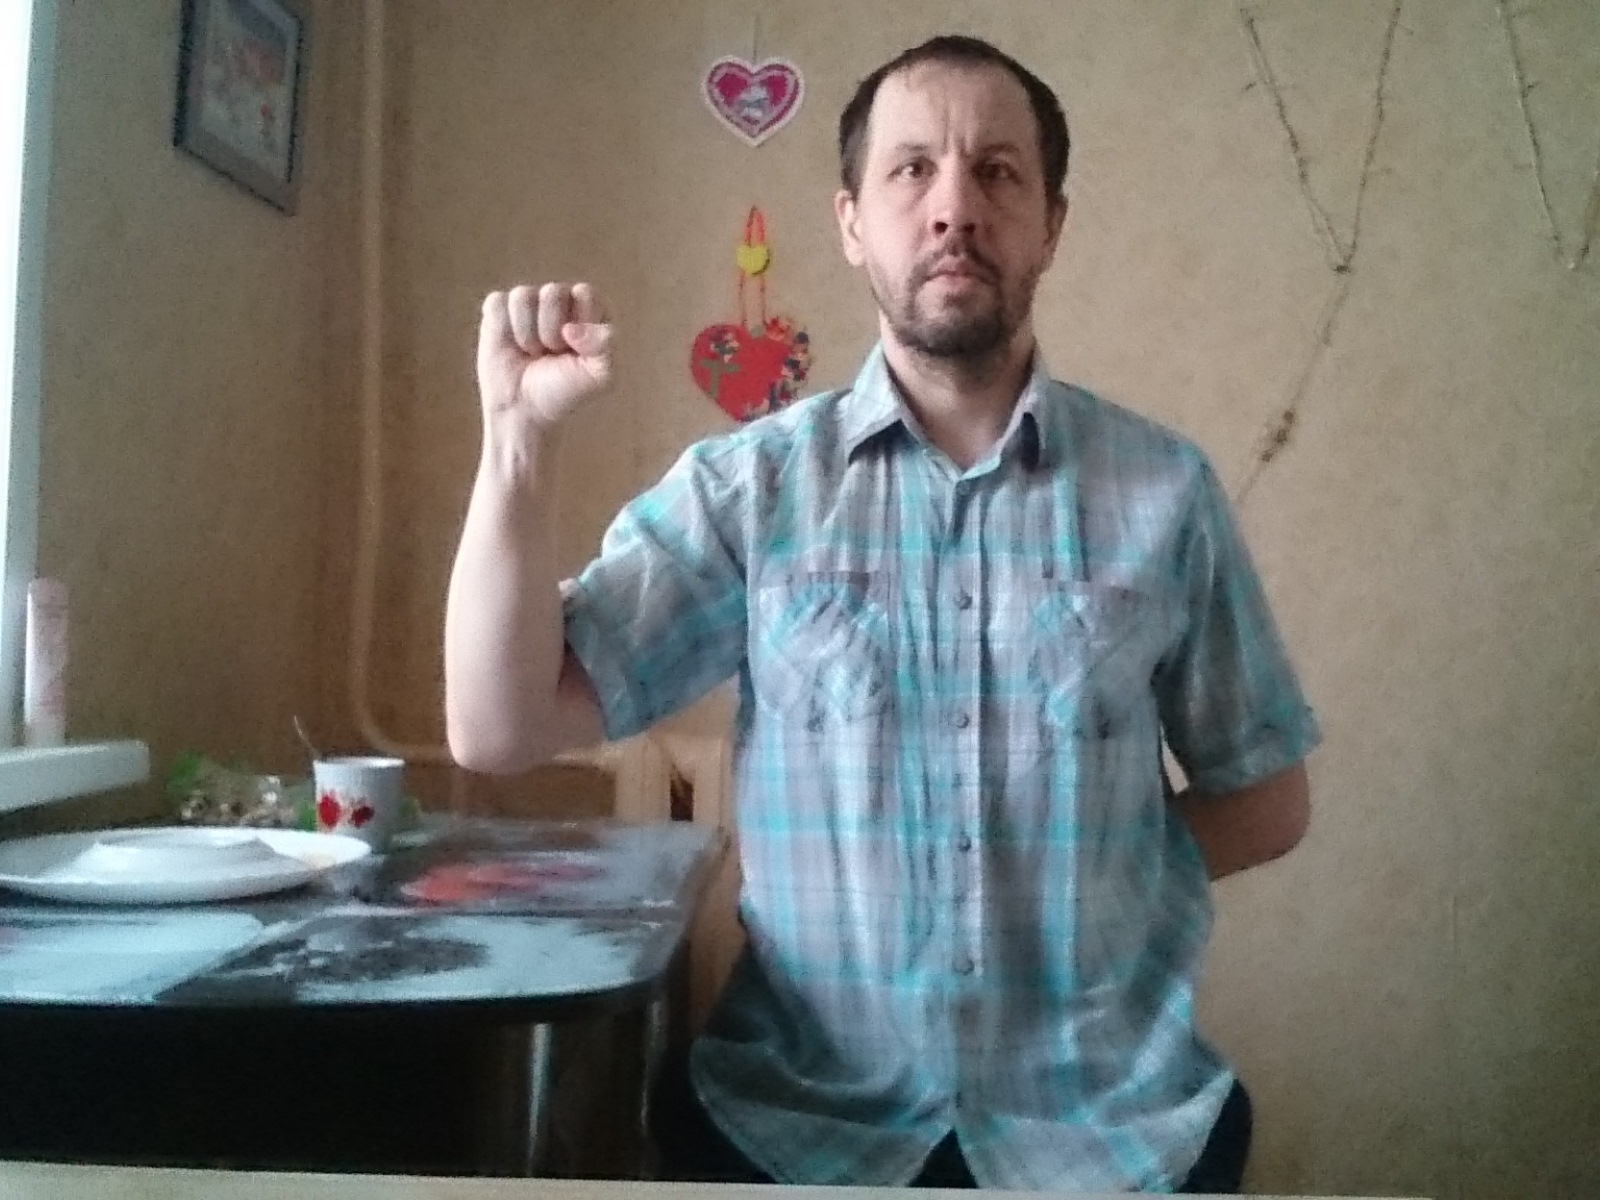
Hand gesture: fist